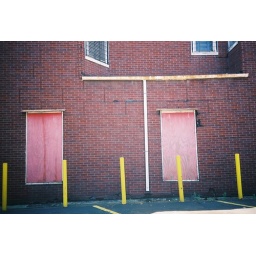
Those yellow bars are placed in front of every door along the entire wall. Rather bizarre.